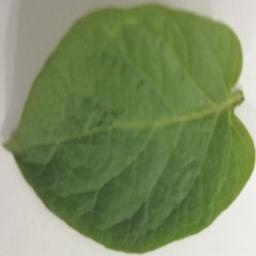
Etiqueta: Sana